Josephus on Jesus

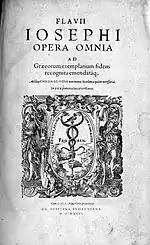
"The Complete Works of Josephus", 1582

Paul L. Maier and Zvi Baras state that there are three possible perspectives on the authenticity of the ":